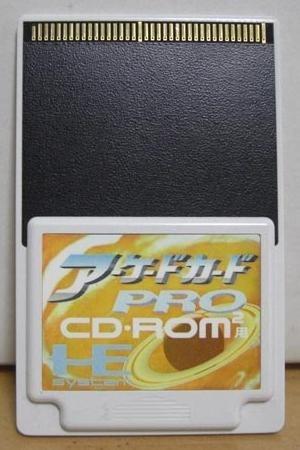
La PC-Engine, connue sous le nom TurboGrafx-16 en Amérique du Nord, est une console de jeux vidéo 8 bits fabriquée par NEC et commercialisée à partir de 1987 au Japon. En dehors de son pays natal et du territoire nord-américain, la gamme de consoles a connu une existence relativement confidentielle, car peu ou pas distribuée.